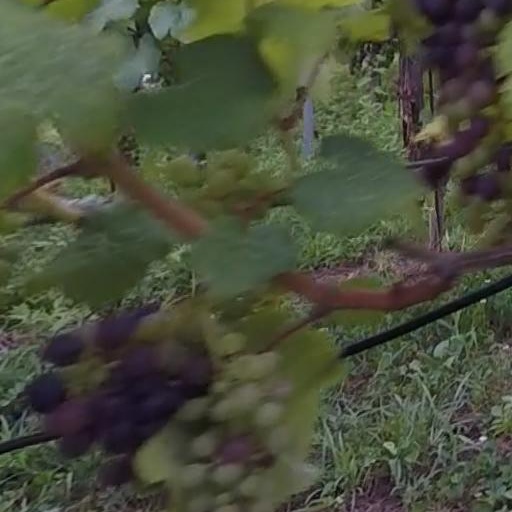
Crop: grape